Conspiracy theories about the death of Diana, Princess of Wales

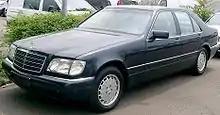
A Mercedes-Benz W140 S-Class, similar to the one involved in the crash

There was some media discussion in April 2006 suggesting that Diana was a faithful seat belt user and therefore the fact that both her and Dodi's seat belts either failed or were not used was sinister and might suggest sabotage. Her sister, Lady Sarah McCorquodale later said that Diana "was religious in putting on her seat belt". Other sources question if she did in fact use her seat belt all the time, as was suggested.